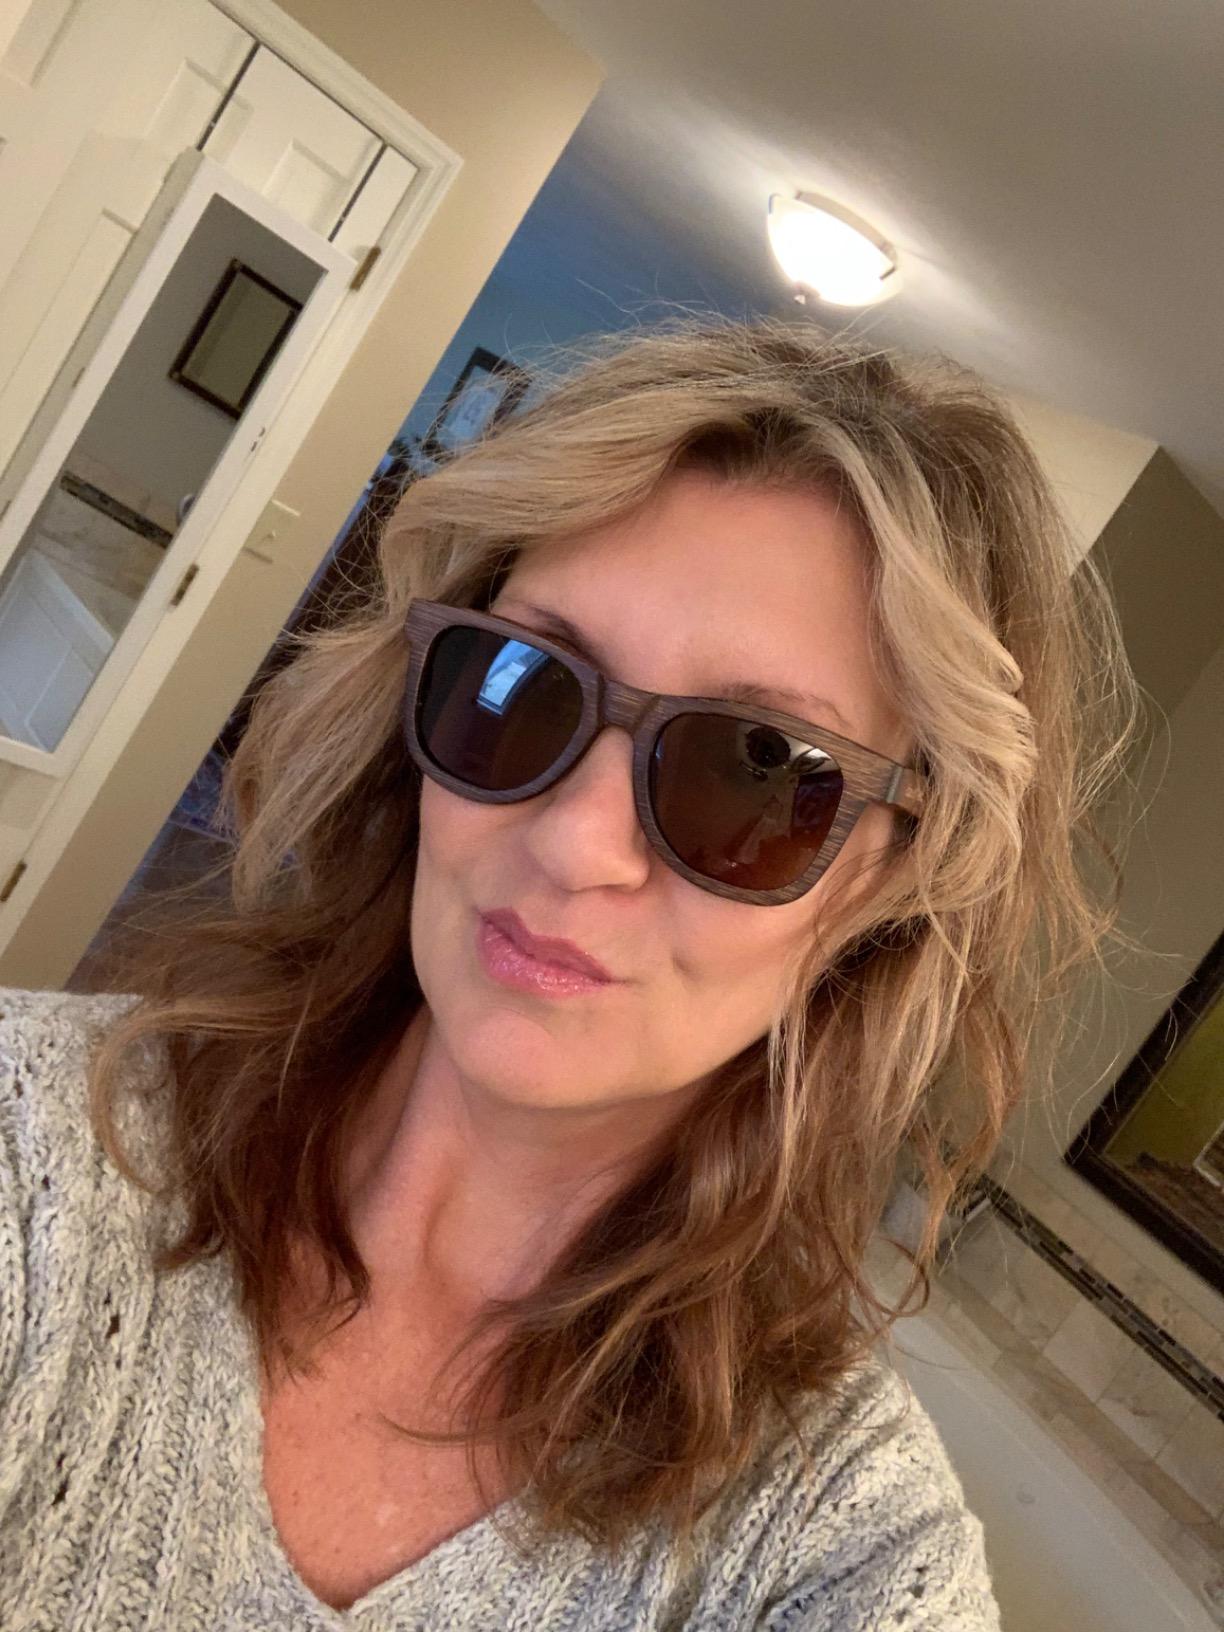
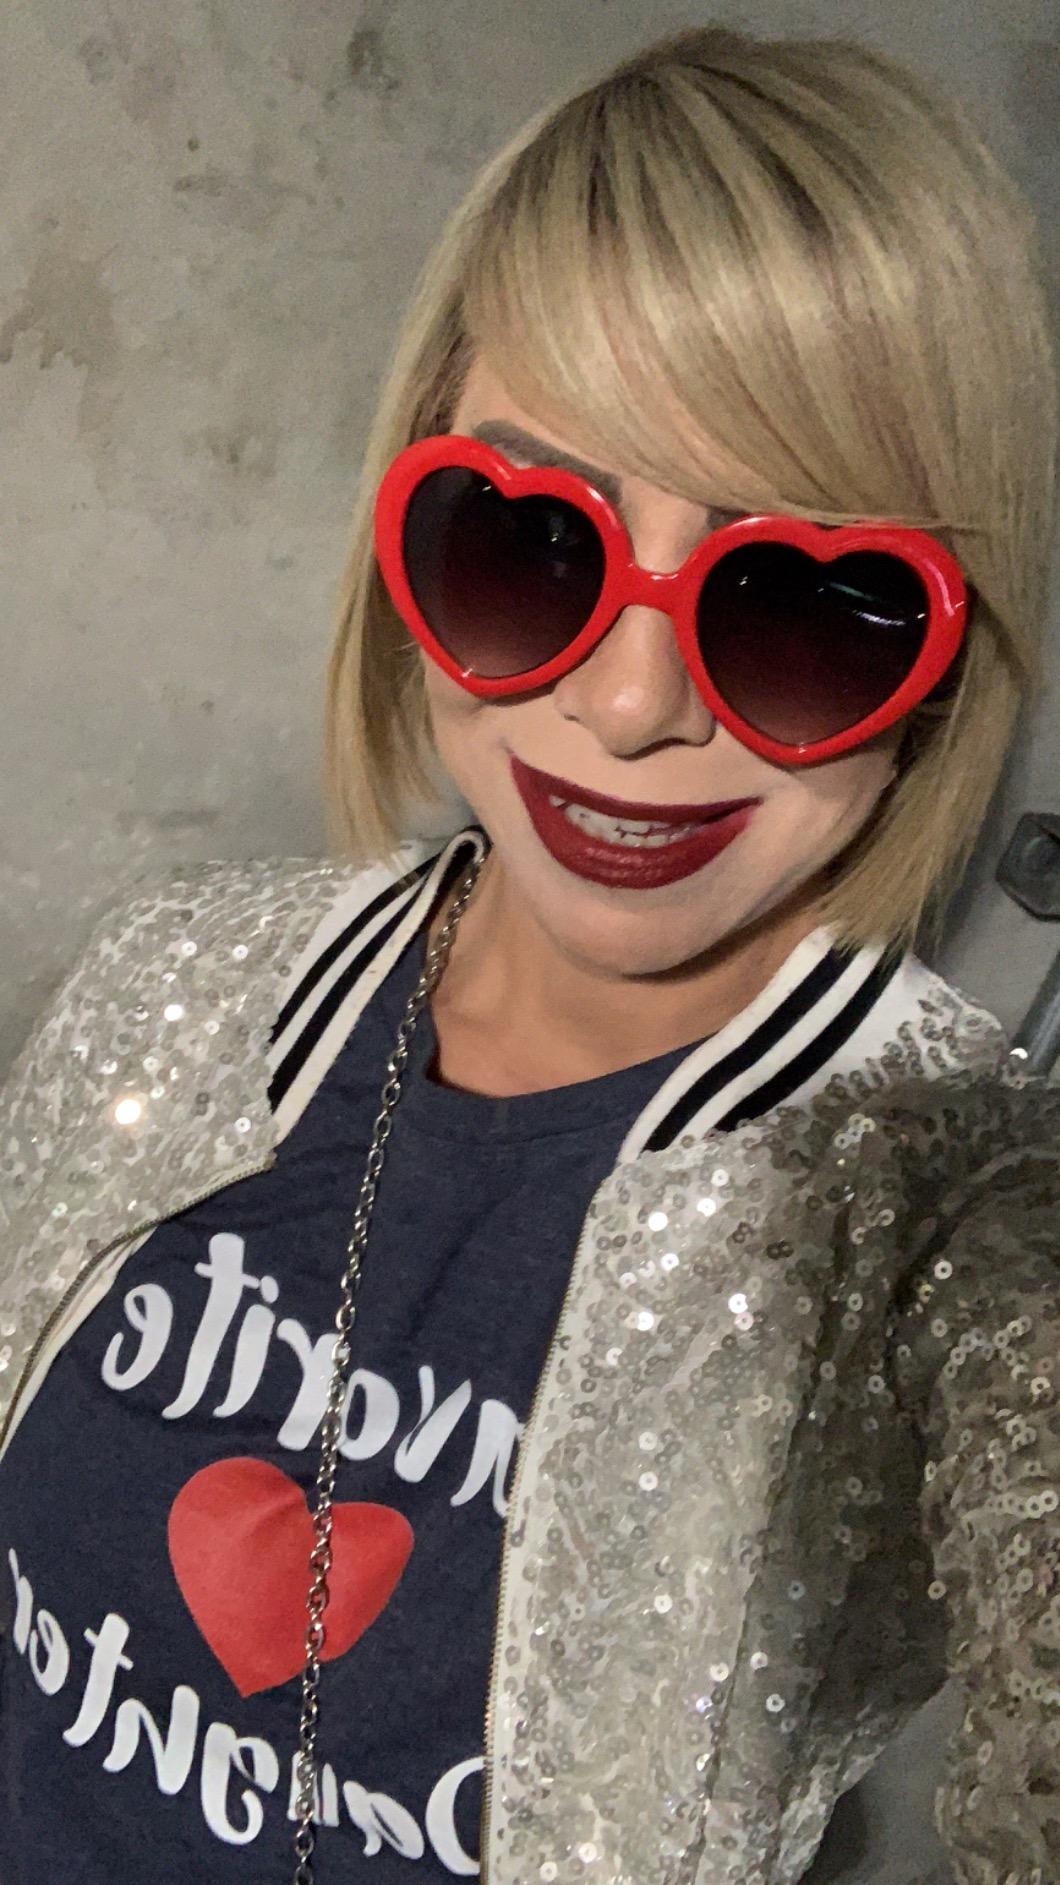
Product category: accessories_sunglasses
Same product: no